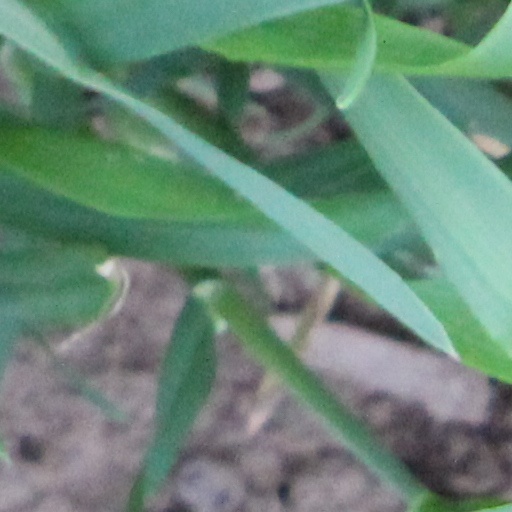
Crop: wheat